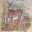
Label: deer